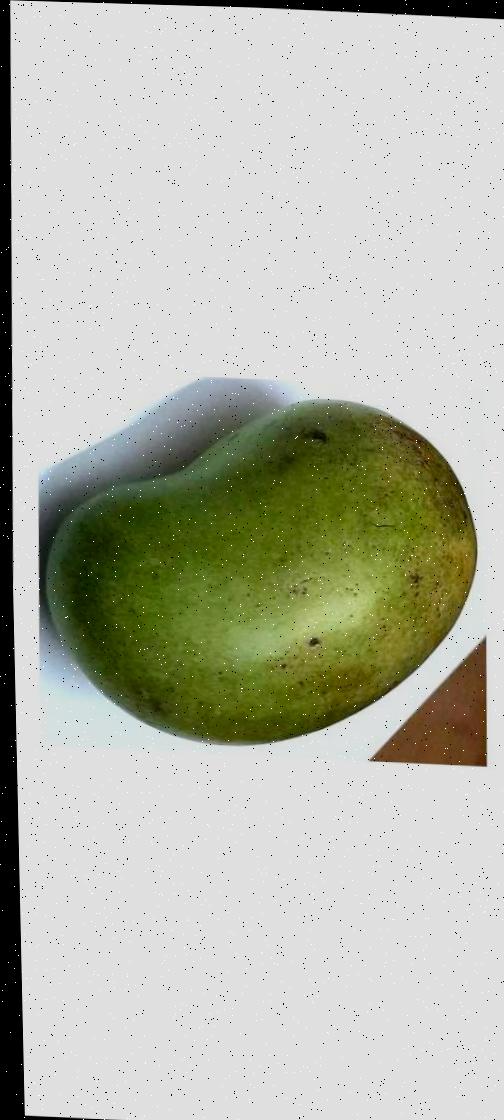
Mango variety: Rupali